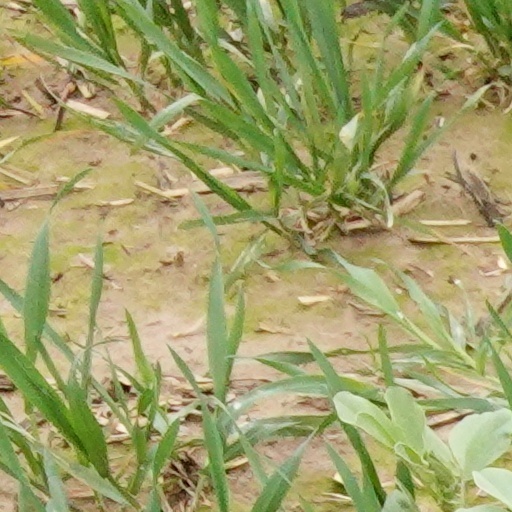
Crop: wheat